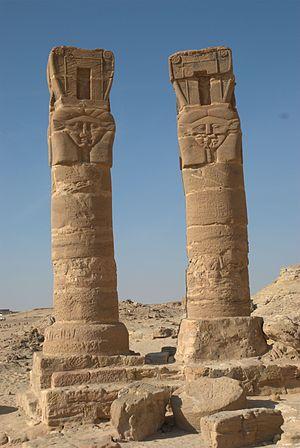
Rodolfo Fattovich, né à Trieste le 17 novembre 1942 et mort à Rome le 23 mars 2018, est un africaniste, égyptologue, linguiste, archéologue, professeur d'université italien.